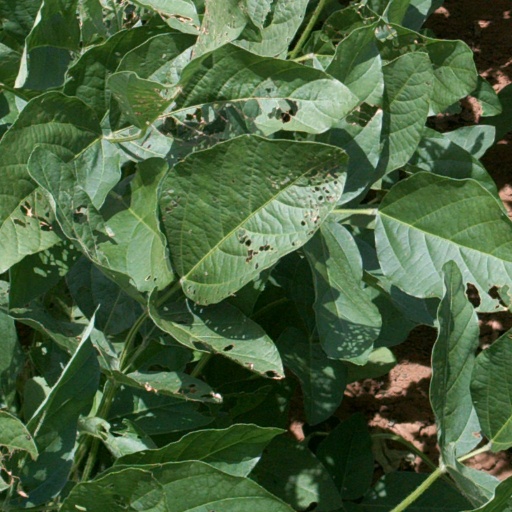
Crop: soybean